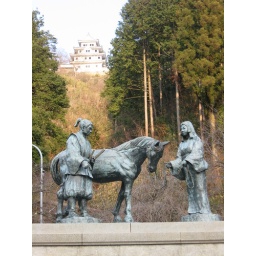
Statue of samurai, horse and woman with Gujo-Hachiman castle in the background.